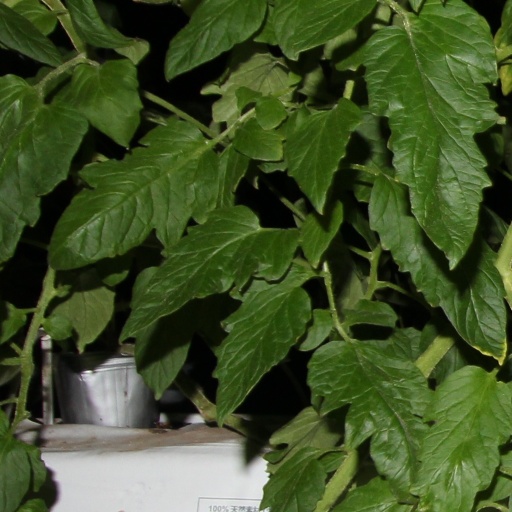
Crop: tomato